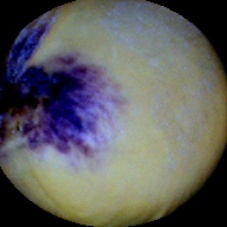
Label: Spotted